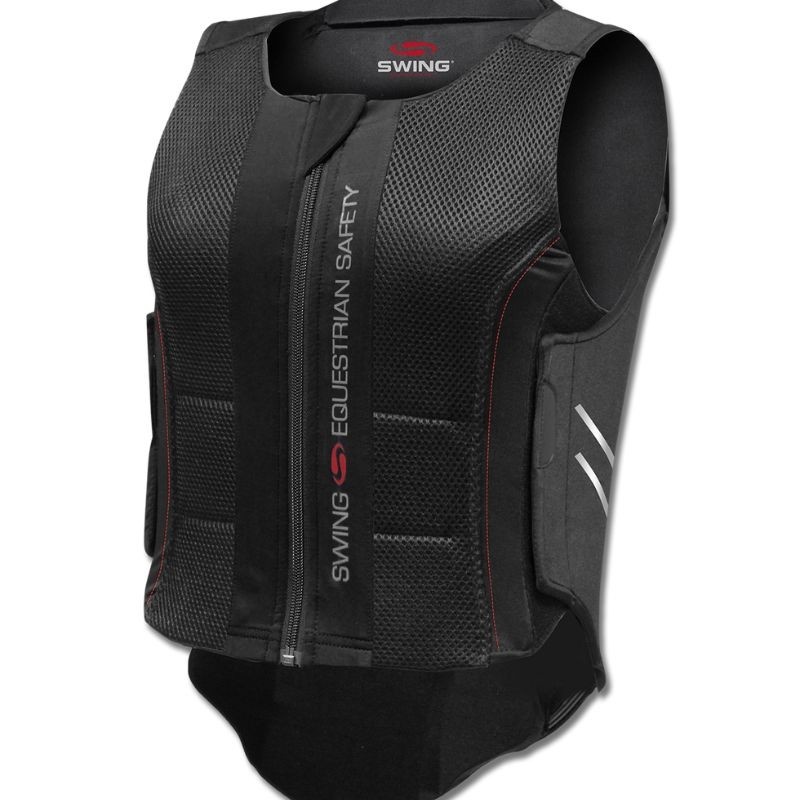
Swing Protection dorsale P07 souple pour Adulte
La nouvelle génération P07 de protections dorsales SWING séduit par son confort optimal et une protection maximale à 360° de la colonne vertébrale et du coccyx. - Protection de la colonne vertébrale testée CE (selon la norme des protections pour motocyclistes EN 1621-2:2014) - Forte protection de la colonne vertébrale et du coccyx - Confort maximal - Liberté de mouvement inégalée - Légèreté et souplesse - Protection à 360° La protection dorsale Les protections dorsales SWING protègent votre corps sans entraver votre plaisir à pratiquer l’équitation. L’emploi de matières high-tech garantit une liberté de mouvement inégalée. Veuillez noter que la réglementation allemande LPO impose le port d’un gilet conforme aux normes EN 13158-2000 ou EN 13158-2009 pour les examens d’équitation mixte ou tout terrain.
Brand: Waldhausen
Category: Sporting Goods > Outdoor Recreation > Equestrian > Horse Vaulting Accessories